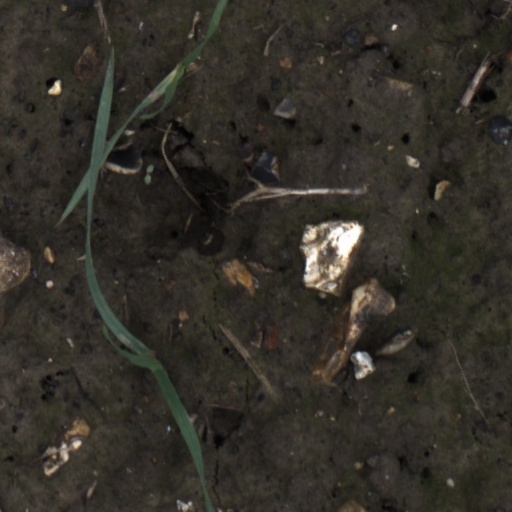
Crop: wheat